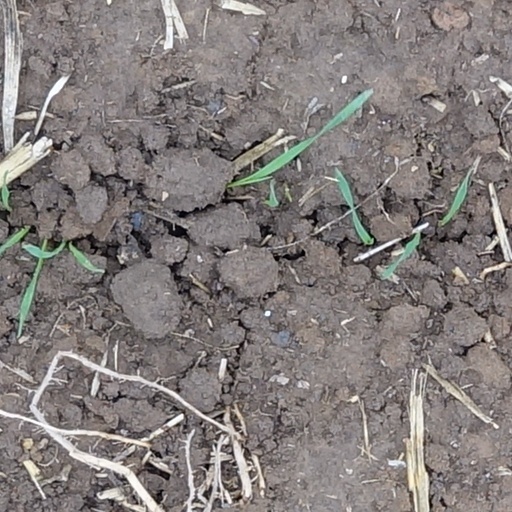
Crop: wheat